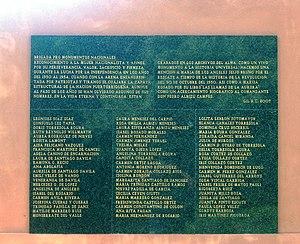
Lolita Lebrón était une nationaliste porto-ricaine, reconnue coupable de tentative de meurtre et d'autres crimes après avoir mené une attaque contre la Chambre des représentants des États-Unis en 1954, blessant cinq membres du Congrès des États-unis. Elle est libérée de prison en 1979 après avoir obtenu la clémence du Président Jimmy Carter.